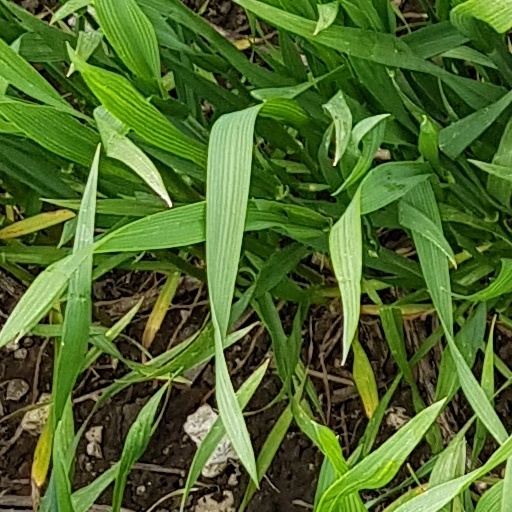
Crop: wheat